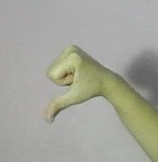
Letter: waw